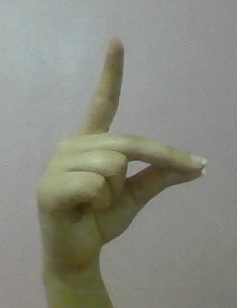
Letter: ta